Anna Strunsky

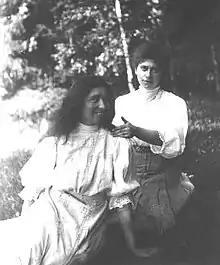
Anna Strunsky (left) and her sister Rose during the time Rose attended Stanford University.

Anna Strunsky Walling (née Strunsky; March 21, 1877 – February 25, 1964), usually known as Anna Strunsky, was an American author and advocate of socialism, known for her novels and writings on social issues and the labor movement. Born in the Russian Empire, she emigrated to the United States as a child, later becoming active in socialist movements in San Francisco and New York City. While studying at Stanford University, she became friends with writer Jack London, with whom she co-authored the 1903 epistolary novel "The Kempton-Wace Letters". In 1906, she married American socialist William English Walling, and they remained active in socialist and progressive causes. Strunsky opposed war and advocated for the abolition of capital punishment.